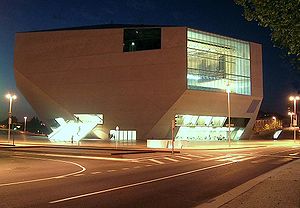
Casa da Música / Princippet
Casa da Musica.
Casa da Música er en koncertsal opført i 2005 i Portugal. Huset er tegnet af Rem Koolhaas, Ellen van Loon og OMA.